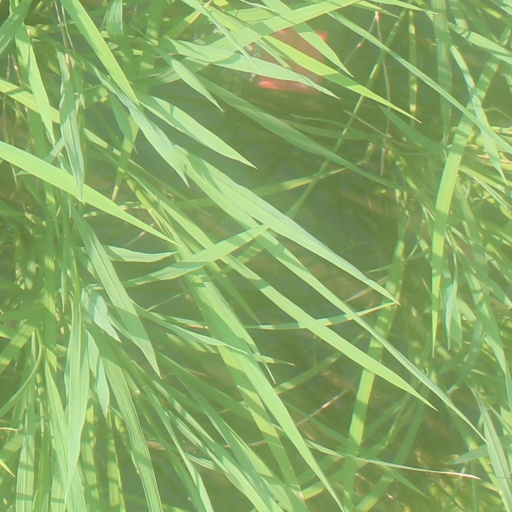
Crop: rice